Amanozako

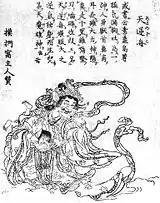
The "amanozako" as illustrated by Toriyama Sekien.

The "Wakan Sansai Zue" describes this deity as having a furious temper, a beastly head with a long nose, long ears, and great fangs so strong they can chew metal blades ragged, and to be capable of flying for a thousand li.